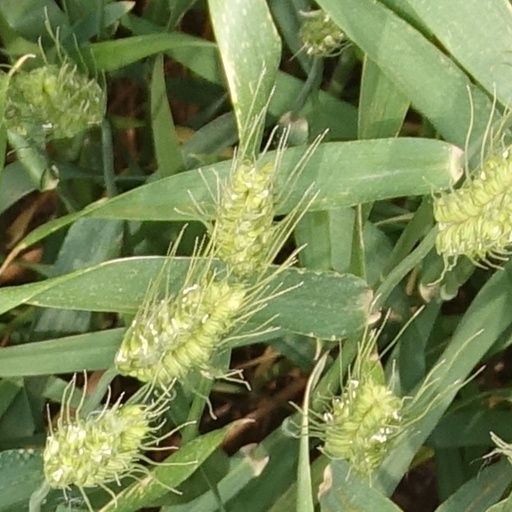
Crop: wheat